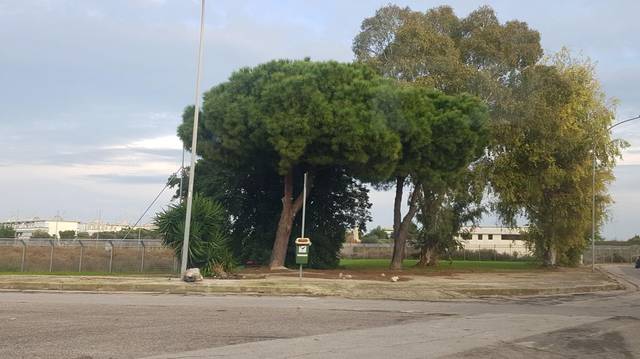
Region: Italy
Coordinates: 40.627, 17.957